Terzschritt

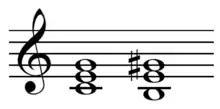
[D](Sp): CM and EM chords .

In music theory, Terzschritt (German: third step) is the progression from one major chord to another major chord, or a minor chord to another minor chord by major third root movement. Additionally, and more specifically, it is a dualistic major third relationship, in which the ascending progression from a major tonic triad to major mediant triad is equivalent to the descending one between a major tonic triad and a flat subdominant minor triad. The major chord on the mediant is itself the Terzklang (De: third chord).